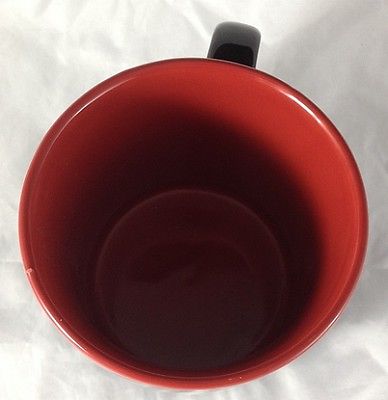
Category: mug